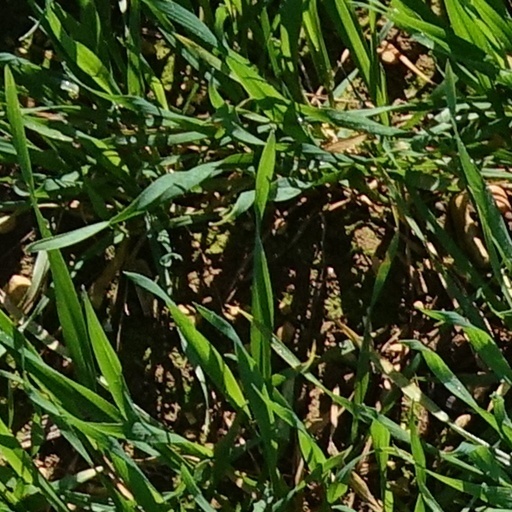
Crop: wheat